Maccabi Tel Aviv F.C.

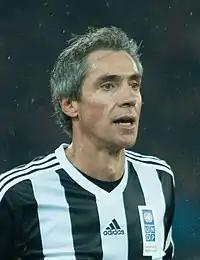
Paulo Sousa, Coach in 2013–14

The 2013–14 season saw a change in the club's Coach Position with Paulo Sousa replacing Oscar Garcia, as well as several players leaving and new players arriving. Notably Vincent Enyeama left for Lille with Goalkeeper Juan Pablo Colinas joining between the posts, and Nikola Mitrović joining from Videoton. The team continued its success in the league and claimed another championship behind Eran Zahavi's goal scoring. The Team's main rivals this season were Hapoel Be'er Sheva who came in second. The team also enjoyed relative success in the UEFA Europa League as they advanced to the round of 32 after a difficult group stage, before ultimately being ousted by Basel.